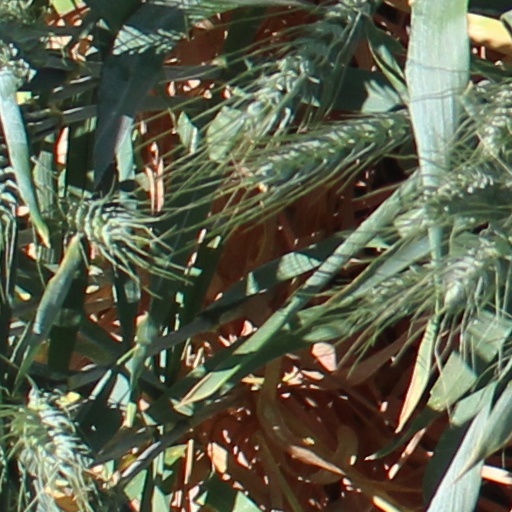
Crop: wheat